Mickey Mouse

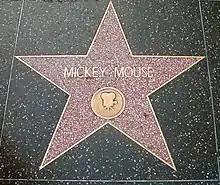
Mickey's star on the Hollywood Walk of Fame

In the 1950s, Mickey became more known for his appearances on television, particularly with "The Mickey Mouse Club". Many of his theatrical cartoon shorts were rereleased on television series such as "Ink & Paint Club", various forms of the Walt Disney anthology television series, and on home video. Mickey returned to theatrical animation in 1983 with "Mickey's Christmas Carol", an adaptation of Charles Dickens' "A Christmas Carol" in which Mickey played Bob Cratchit. This was followed up in 1990 with "The Prince and the Pauper".